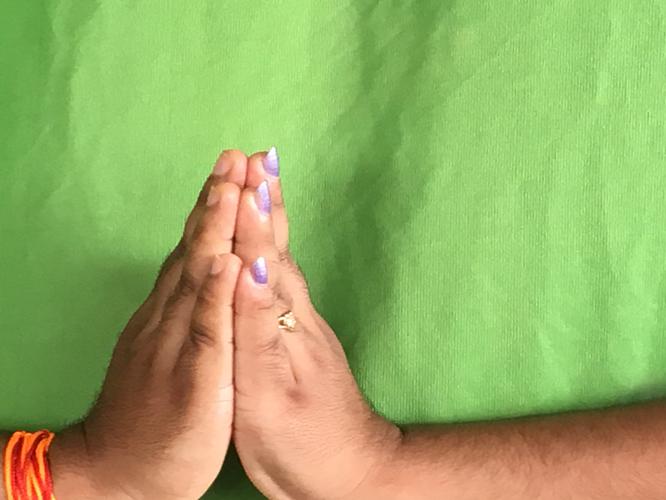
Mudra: Anjali
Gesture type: double_hand